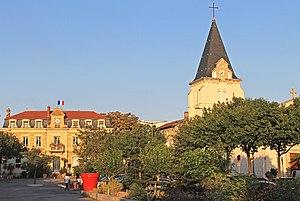
L'église Saint-Germain et l'ancienne mairie sur la place Léon Sublet, au coeur de Vénissieux-village.
Vénissieux est une commune française située dans la métropole de Lyon, en région Auvergne-Rhône-Alpes. C'est la septième ville d'Auvergne-Rhône-Alpes par le nombre d'habitants. Ses habitants sont appelés les Vénissians.